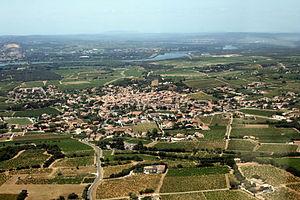
Vue aérienne de Châteauneuf-du-Pape
Le châteauneuf-du-pape est un vin d'appellation d'origine contrôlée produit sur les communes de Châteauneuf-du-Pape, d'Orange, de Bédarrides, de Sorgues et de Courthézon, en Vaucluse.